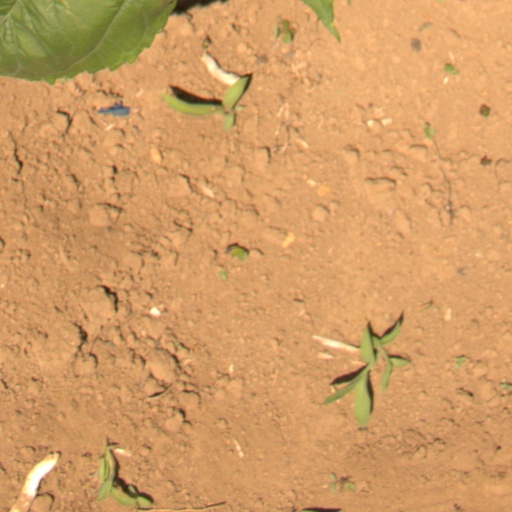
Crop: Jerusalem artichoke